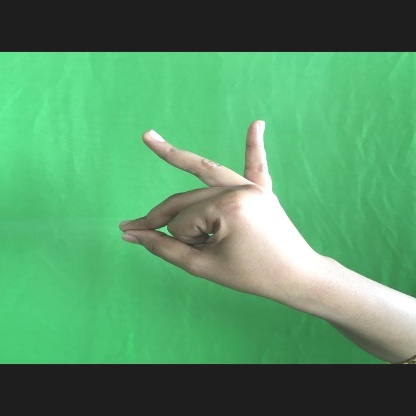
Mudra: Bramaram